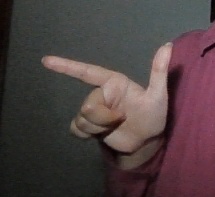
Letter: yaa